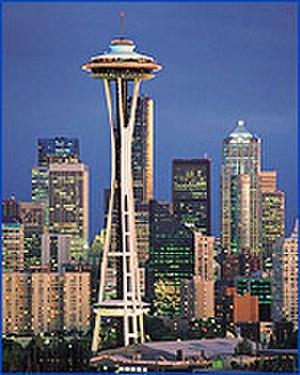
Les Années 90, That '90's Show en version originale, est le 11ᵉ épisode de la saison 19 de la série télévisée Les Simpson.
La Space Needle est une tour futuriste construite à Seattle pour l'exposition universelle de 1962. Au sommet de cet ouvrage se trouve une plate-forme à l'allure de soucoupe volante qui l'a rendu populaire.